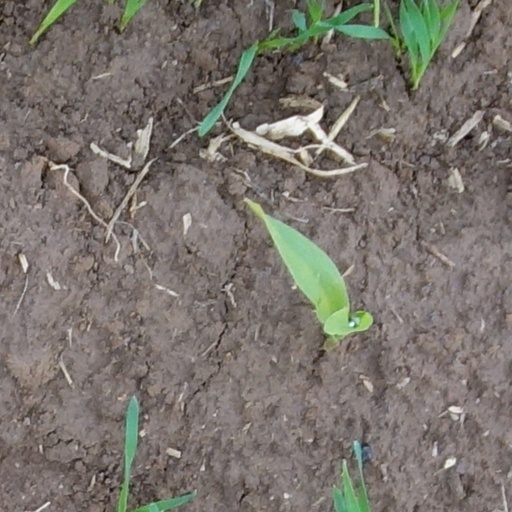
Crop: wheat